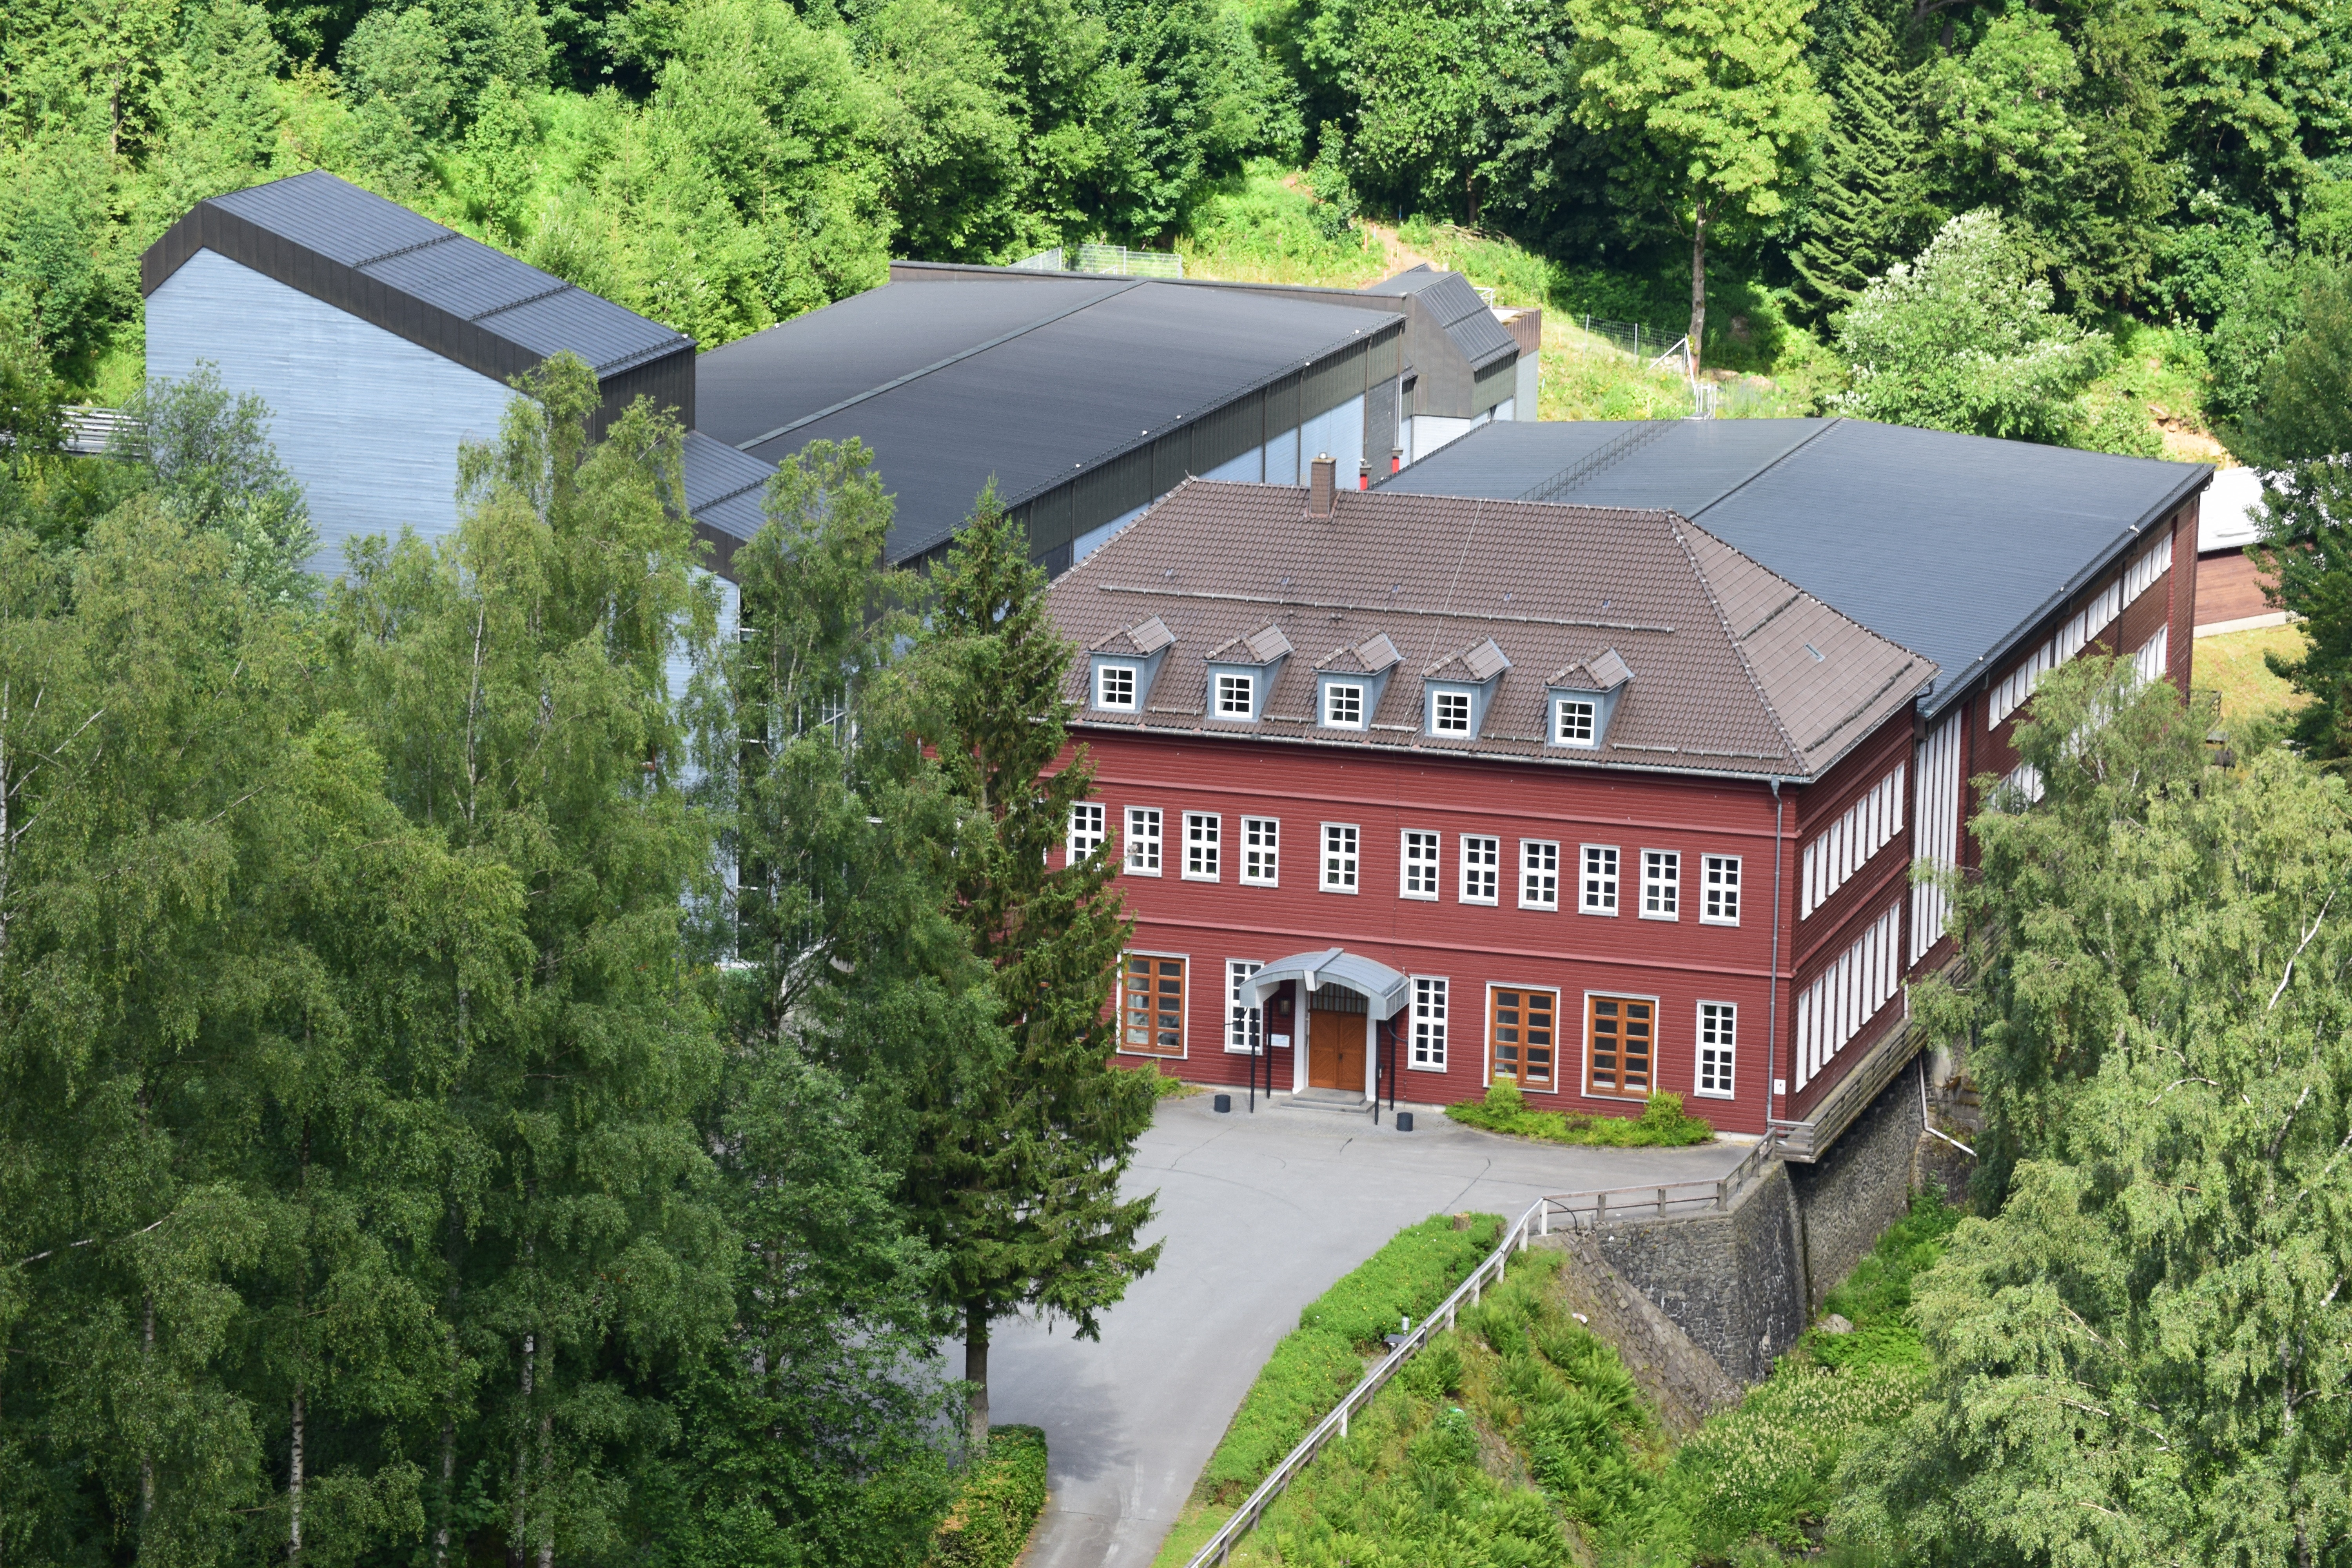
landscape, nature, mansion, house, building, home, cottage, property, dam, estate, eckertal, farm buildings, rolling stock